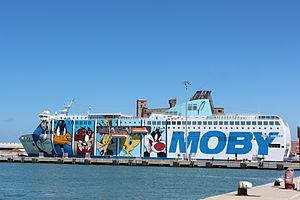
Le Moby Wonder est un ferry rapide de la compagnie italienne Moby Lines. Construit entre 2000 et 2001 aux chantiers sud-coréens DSME, il est le premier navire rapide commandé par Moby avec son jumeau le Moby Freedom. Mis en service en mai 2001 sur les lignes entre le continent italien, la Sardaigne et la Corse, il sera cependant transféré à plein temps sur la Sardaigne à partir de 2012.